Art Tomassetti

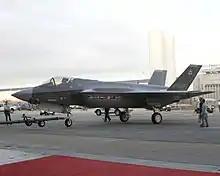
F-35A at inauguration ceremony in 2006

Lockheed Martin won the Joint Strike Fighter competition in October 2001, and the program transitioned from X-planes to building the F-35. As the US Marine representative, Tomassetti stayed with the program where he prepared flight test plans, improved cockpit controls and displays, and developed operating manuals. An area of special interest to Tomassetti was reducing the complexity of flying the F35. Having experienced the difficulties of flying the Harrier during the Gulf War, he looked for opportunities to ensure that F-35 pilots could spend more time focused on combat rather than routine flight actions. Methods to reduce complexity and pilot workload have been an active area of research across the industry. As stated by Tomassetti's fellow F-35 pilot, Jon Beesley, "The best fighting we do is with our minds, and we can do that more effectively if we are spending less time flying".